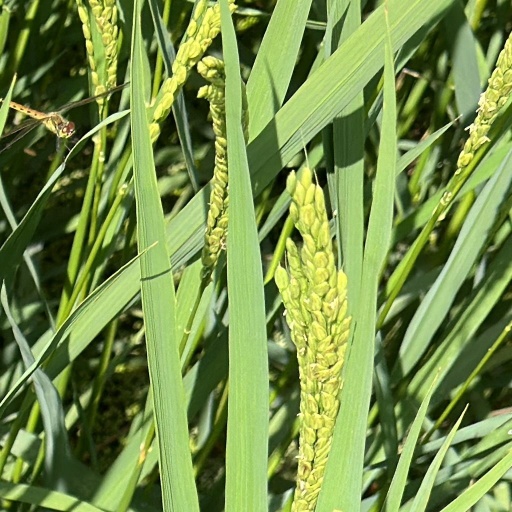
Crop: rice